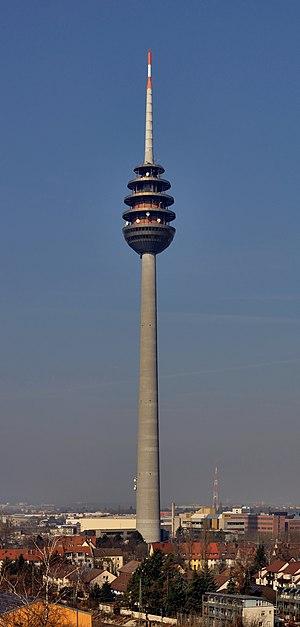
La tour TV de Nuremberg (Fernmeldeturm Nürnberg).